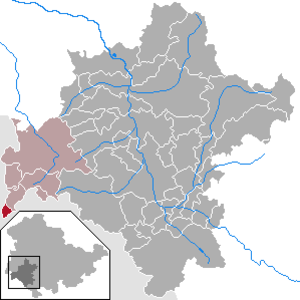
Birx est une municipalité allemande du land de Thuringe, dans l'arrondissement de Schmalkalden-Meiningen, au centre de l'Allemagne. En 2015, sa population est de 167 habitants.